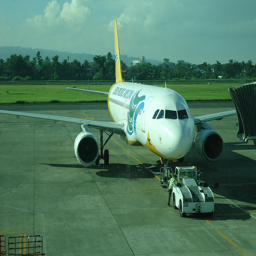
A large jetliner sitting on top of an airport tarmac.
A commercial air plane in front of a truck.
a white blue and yellow jet a person and a truck
A plane being towed on a runway, during the day.
Airliner being maneuvered back from a airport gate.